Pericles

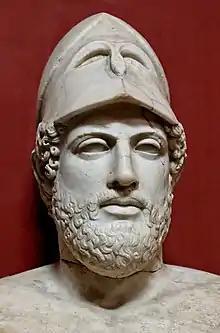
Bust of Pericles bearing the inscription "Pericles, son of Xanthippus, Athenian". Marble, Roman copy after a Greek original from , Museo Pio-Clementino, Vatican Museums,

Pericles (–429 BC) was a Greek statesman and general during the Golden Age of Athens. He was prominent and influential in Ancient Athenian politics, particularly between the Greco-Persian Wars and the Peloponnesian War, and was acclaimed by Thucydides, a contemporary historian, as "the first citizen of Athens". Pericles turned the Delian League into an Athenian empire and led his countrymen during the first two years of the Peloponnesian War. The period during which he led Athens as its preeminent orator and statesman, roughly from 461 to 429 BC, is sometimes known as the "Age of Pericles", but the period thus denoted can include times as early as the Persian Wars or as late as the following century.